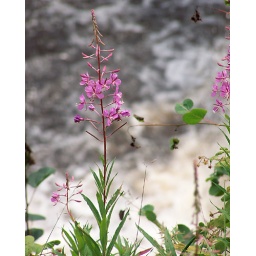
A pink flower stands out in front of Tahquemenon Falls.